Kelly Tidy

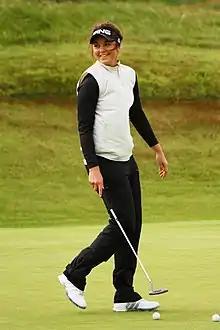
Kelly Tidy at the 2010 Ladies British Open Amateur

Tidy started her amateur career in 2009, where she competed in the British Ladies Amateur. Tidy finished in the final 16 that year.